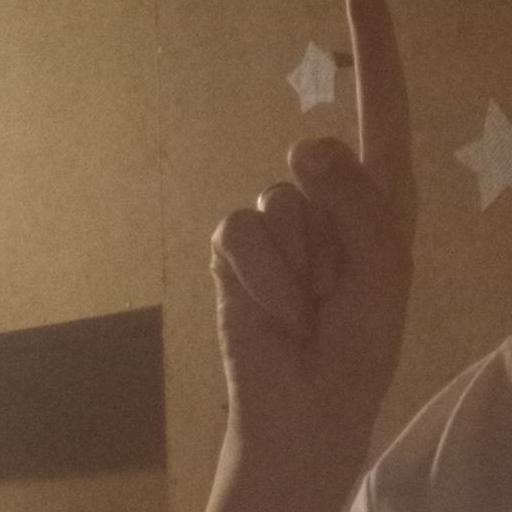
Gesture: one